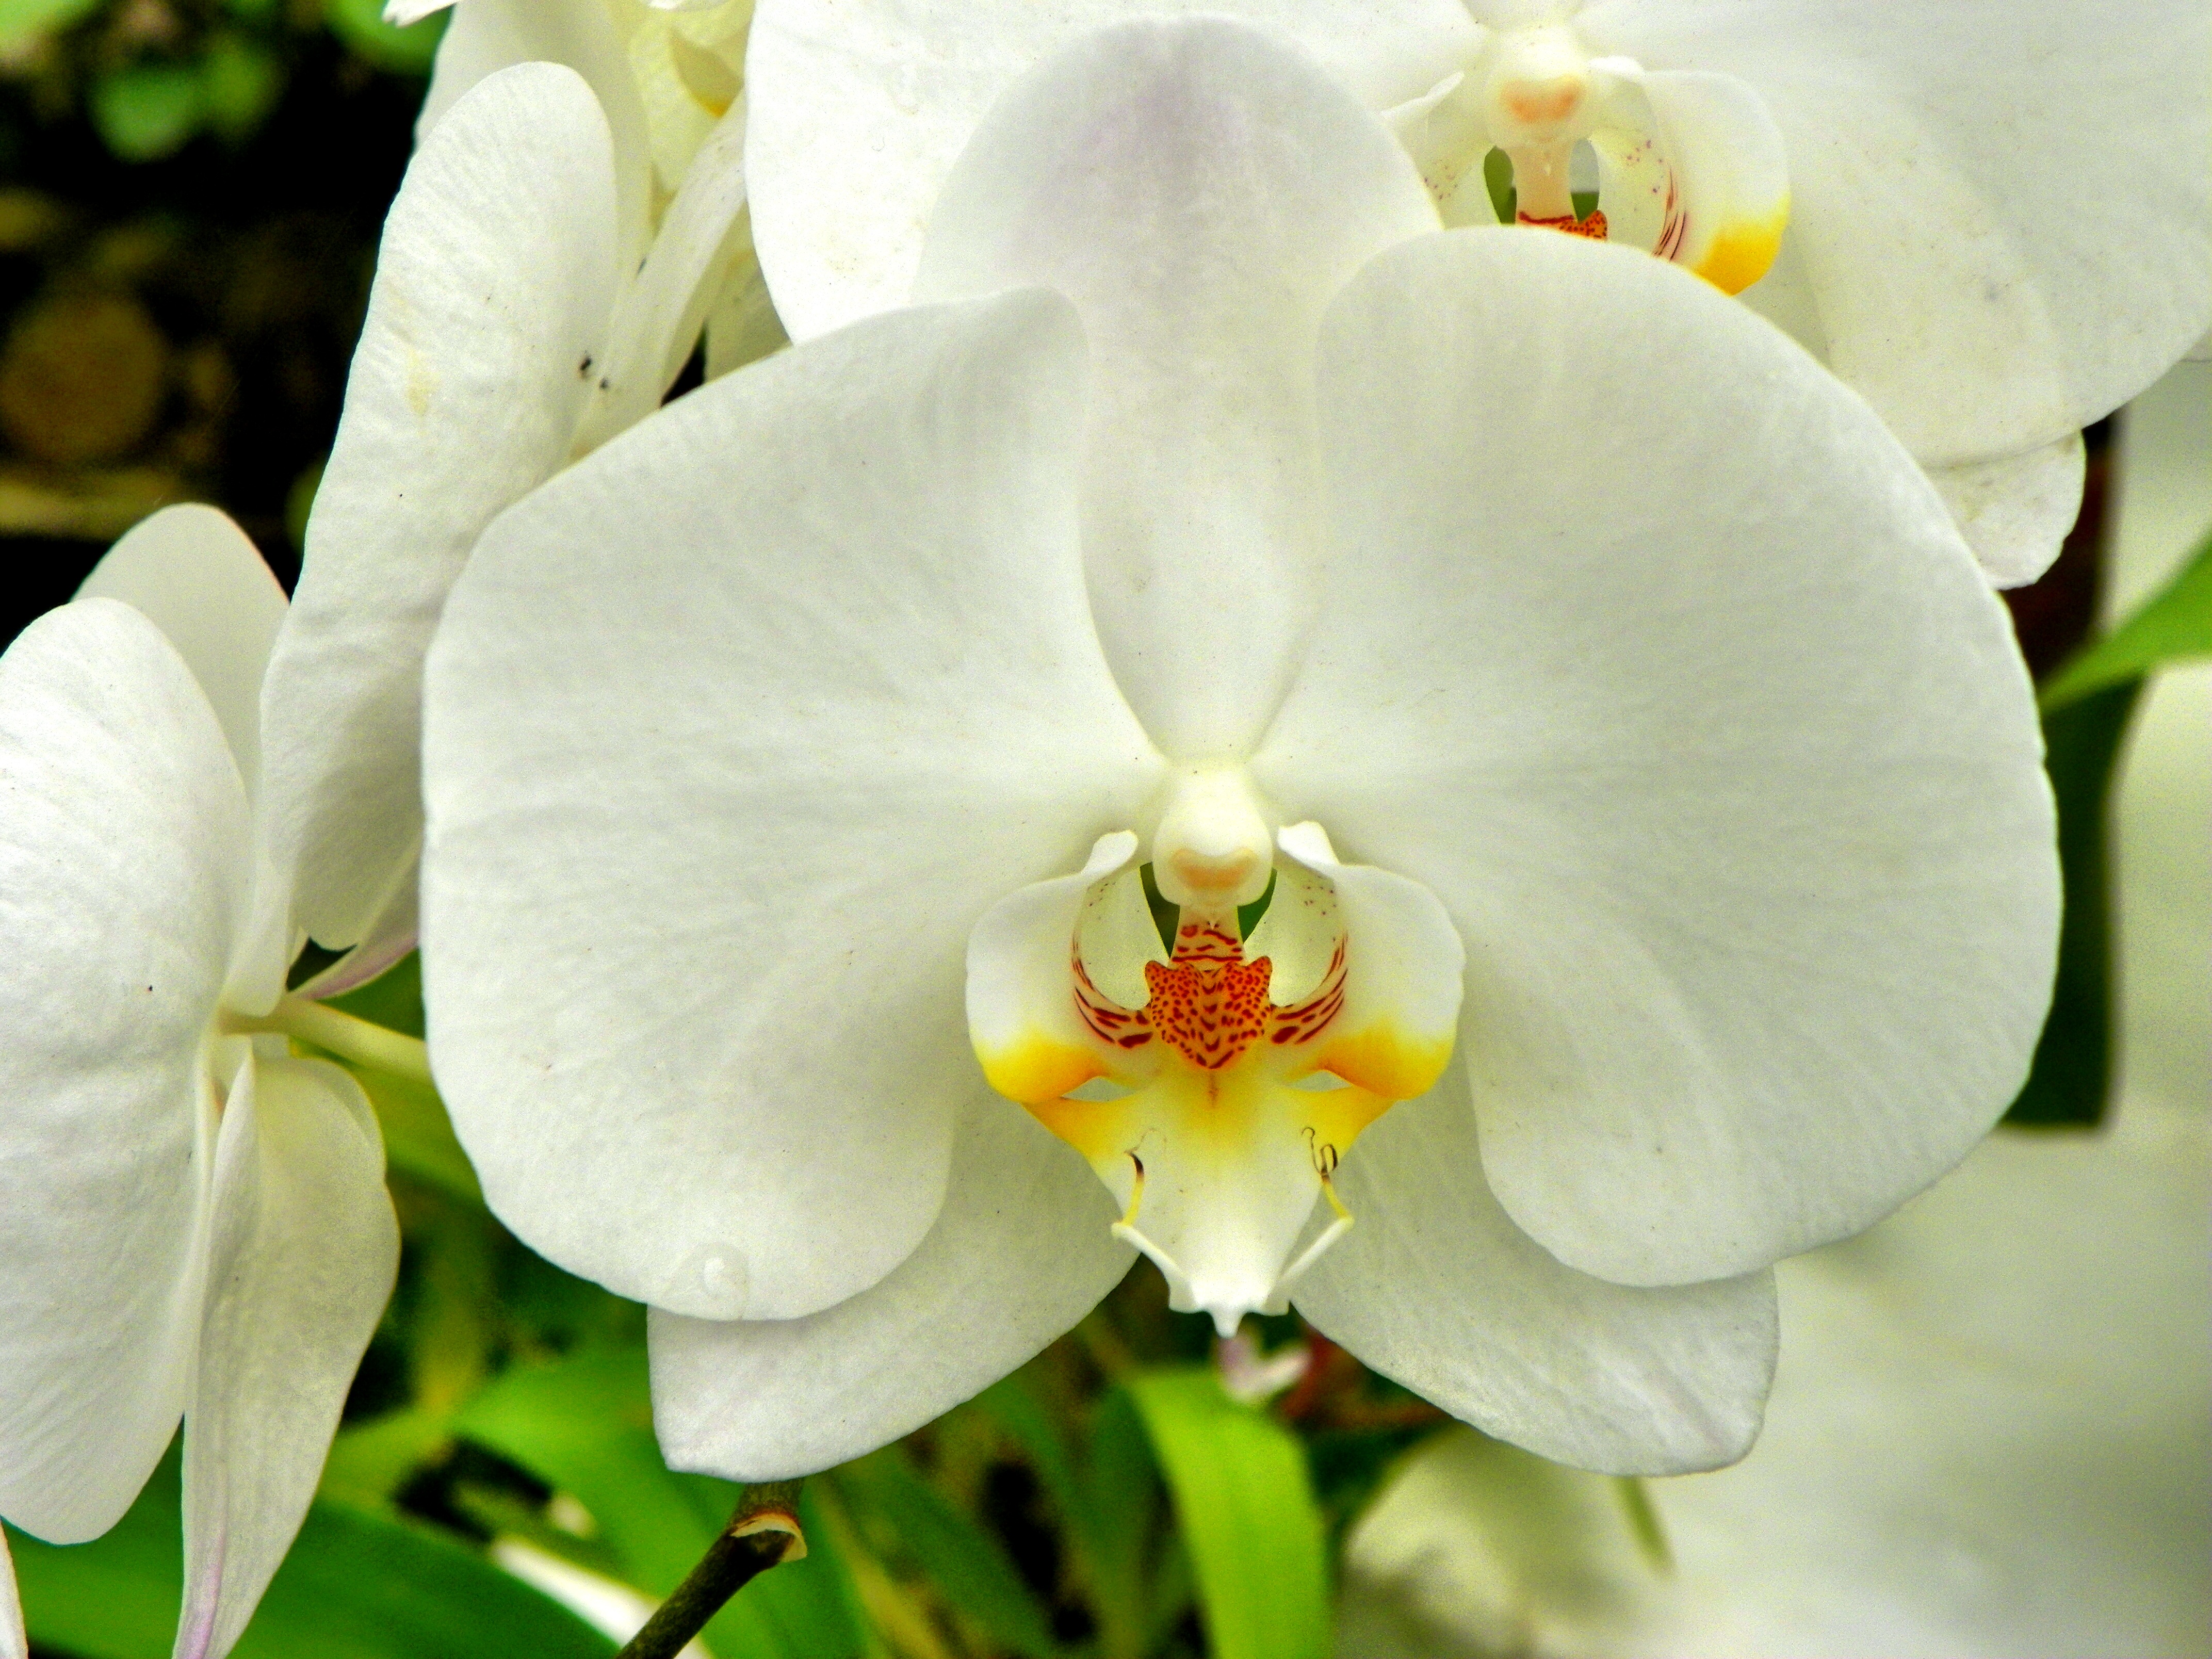
nature, blossom, plant, white, flower, petal, botany, yellow, garden, flora, orchid, flowers, close up, macro photography, flowering plant, exotic plant, cattleya, orquideas, dendrobium, land plant, moth orchid, christmas orchid, bamboo orchid